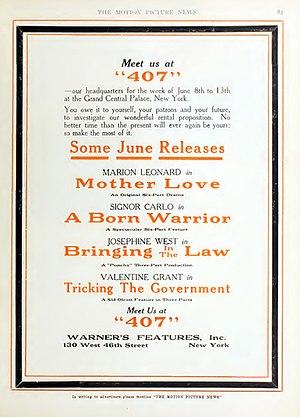
Tricking the Government est un film américain réalisé par Sidney Olcott, sorti en 1914.